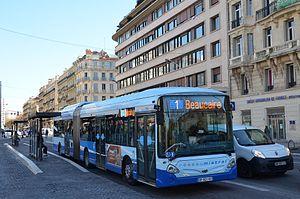
Heuliez GX 427 Hybride n°200 sur la ligne 1 du réseau Mistral, à l'arrêt Liberté.
Heuliez Bus, entreprise française issue du Groupe Heuliez, est une société anonyme créée en 1979. Elle fait partie du groupe CNH Industrial depuis 2013.
La Régie mixte des transports toulonnais ou RMTT est la société qui gère le réseau de transports en commun Mistral, desservant le périmètre de la métropole Toulon Provence Méditerranée. Celle-ci en est l'unique actionnaire.